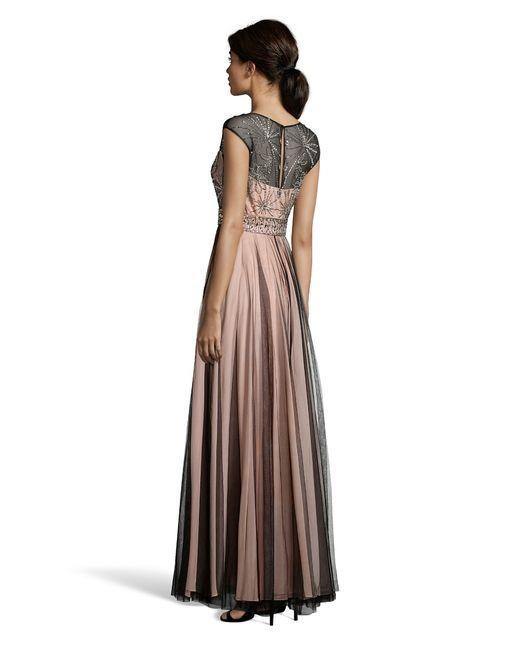
Transparentes Top Kurzarm braunes Damen Partykleid